Marko Kravos

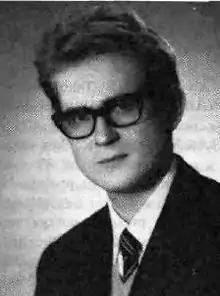
Marko Kravos

Marko Kravos (born 16 May 1943) is a Slovene poet, writer, essayist and translator from Trieste, Italy.